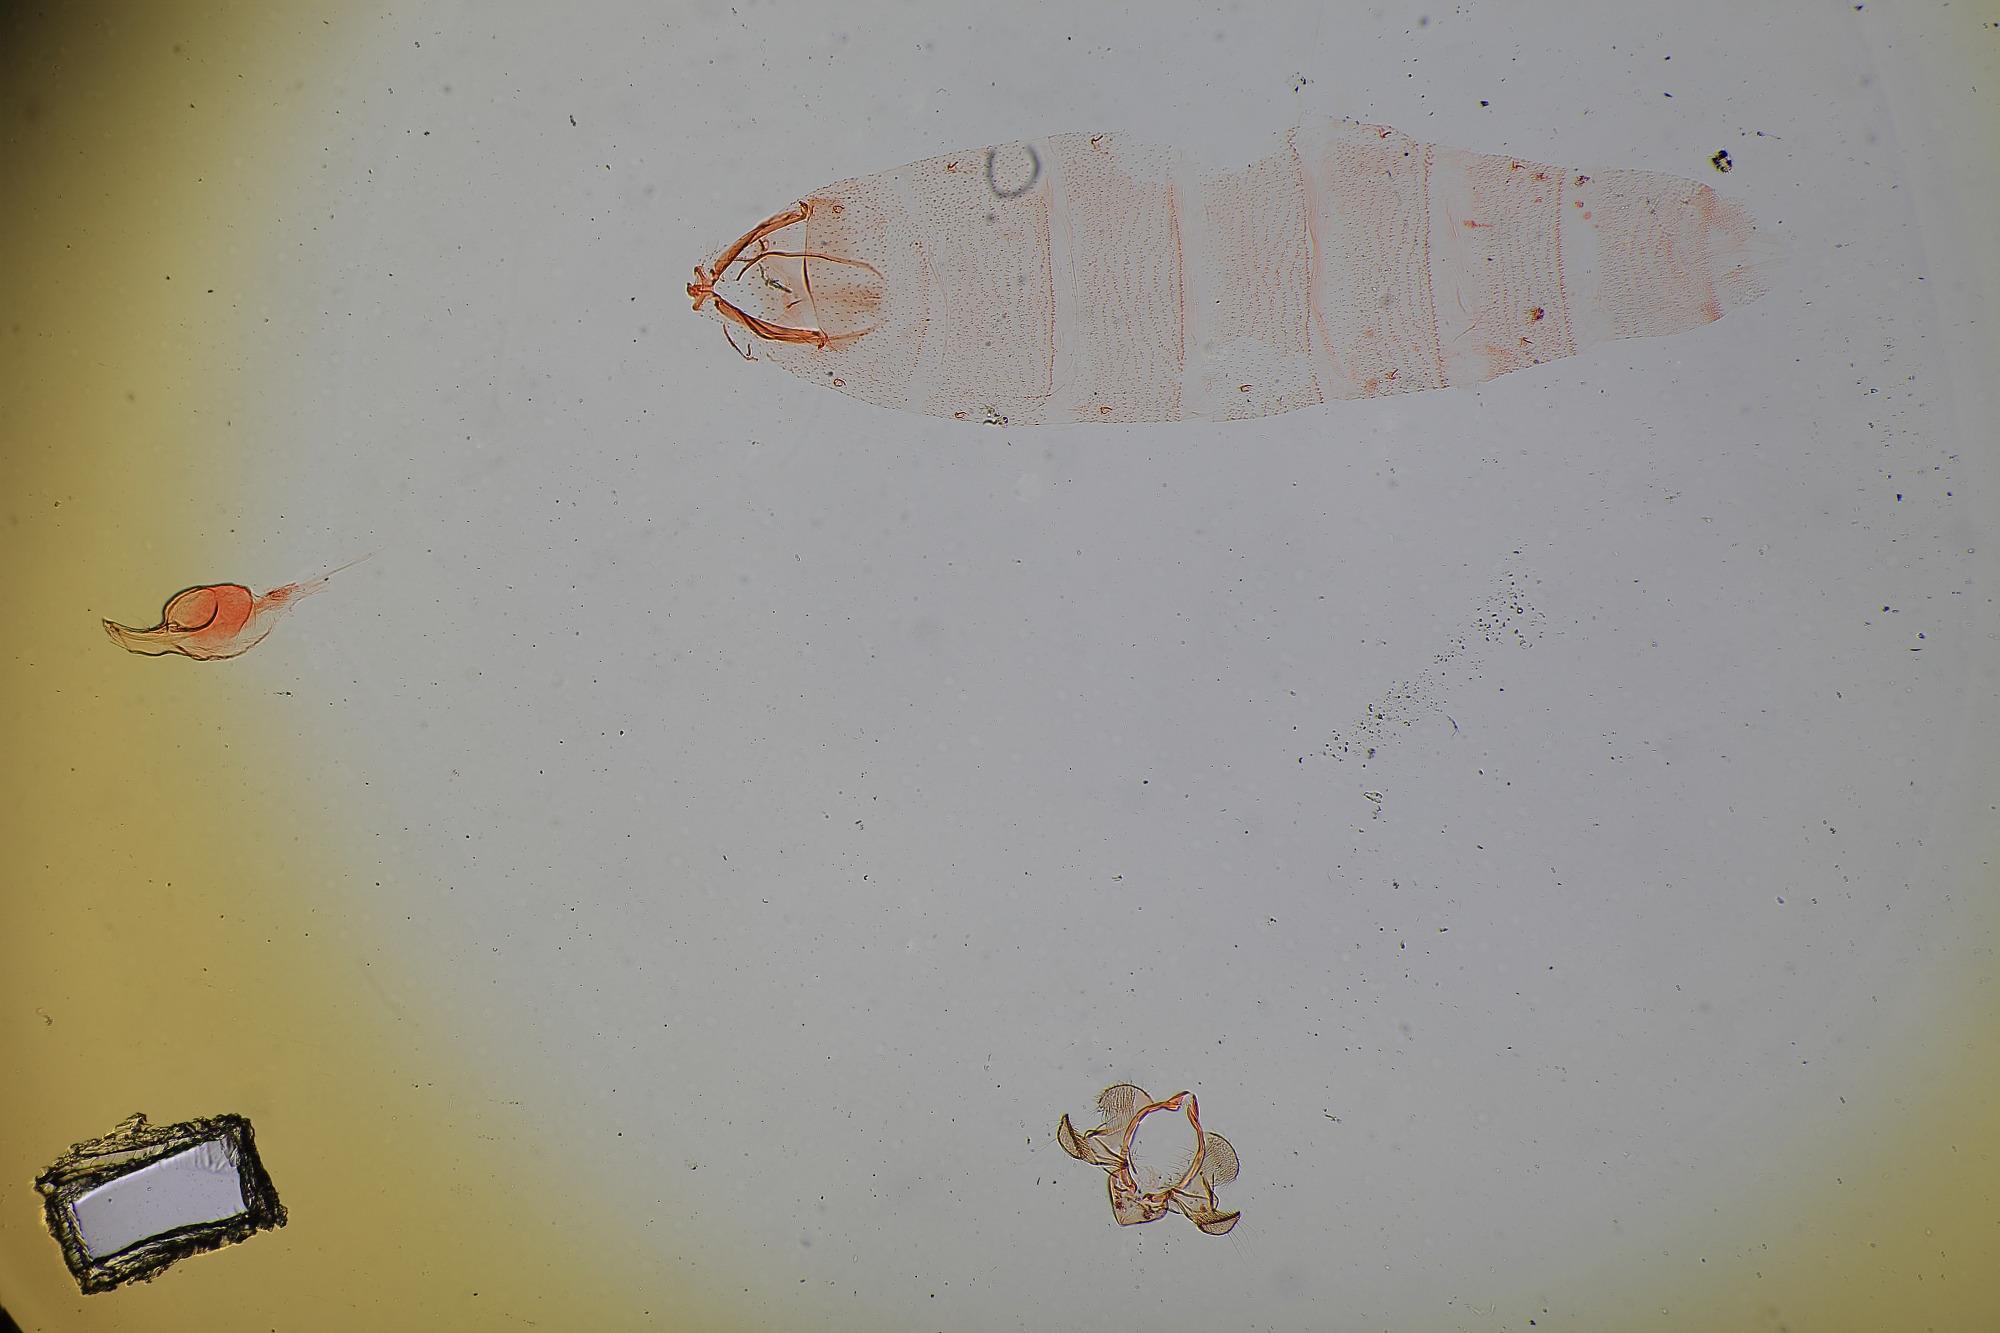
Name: Paltodora anteliella
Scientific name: Paltodora anteliella Busck, 1903
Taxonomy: Animalia, Arthropoda, Insecta, Lepidoptera, Glossata, Gelechiidae, Anomologinae
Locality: Montclair, Essex, New Jersey, United States
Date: [Not Stated]